9th Summit of the Americas

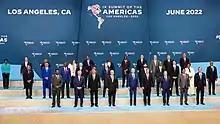
Heads of Delegation of the IX Summit of the Americas Photo

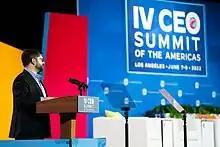
The 4th CEO Summit of the Americas

The inaugural ceremony was held at the Peacock Theater in Downtown Los Angeles. Music producer Emilio Estefan organized the musical performances. Performances by Alex Fernandez Jr., Sheila E. and music written for the event by Estefan himself. The song was sung by a teenage choir. Welcome speeches were given by Mayor Eric Garcetti, California Governor Gavin Newsom and Vice President Kamala Harris.